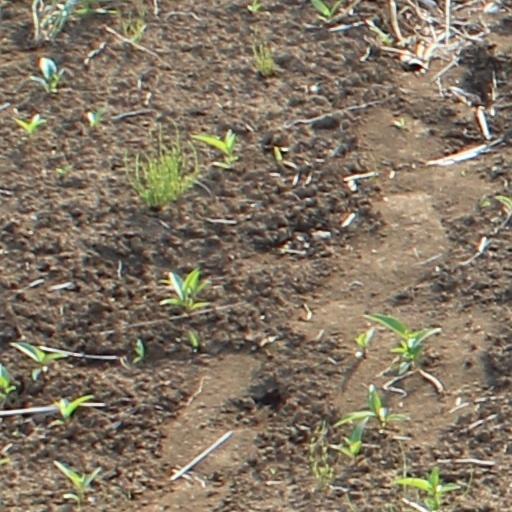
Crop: wheat